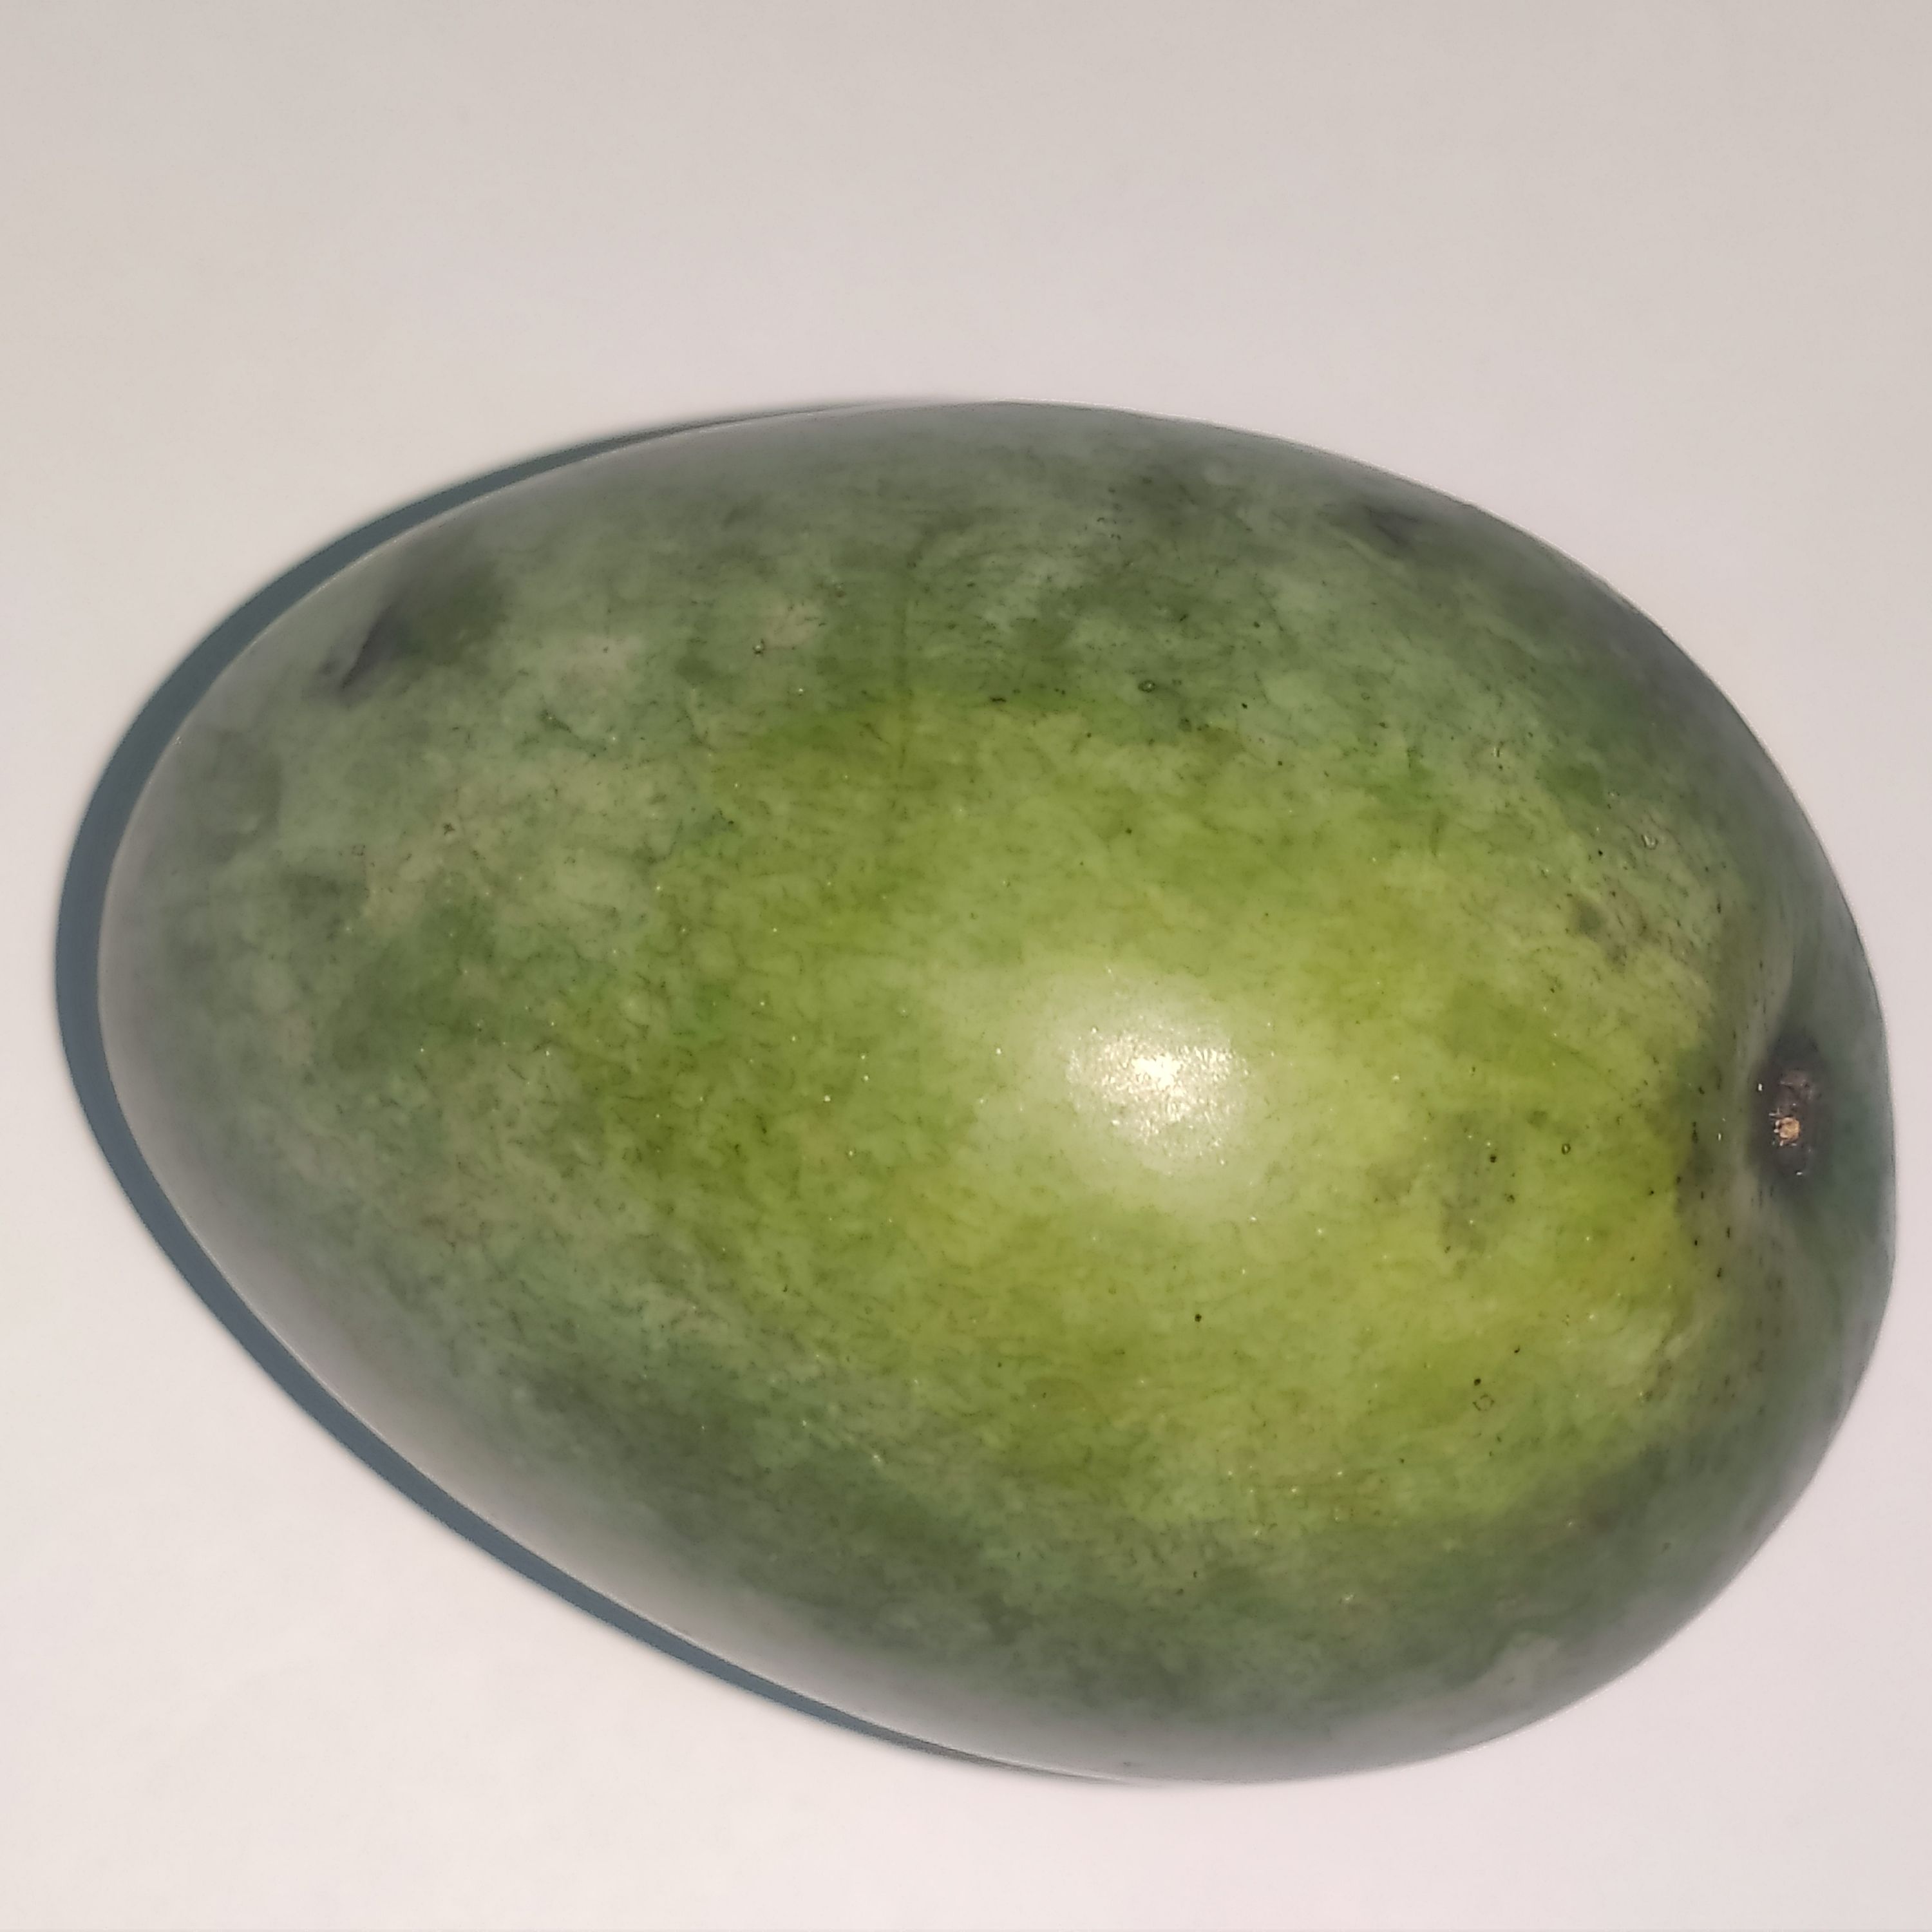
Fruit: mango
Grade: 1st-grade